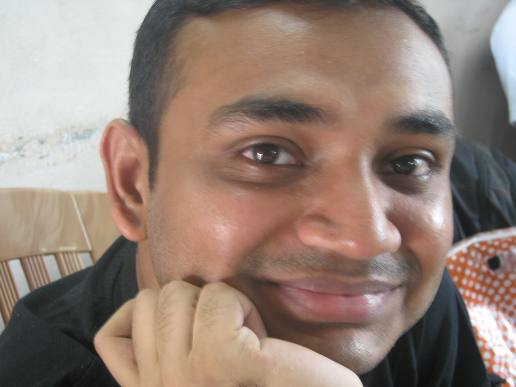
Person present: Yes